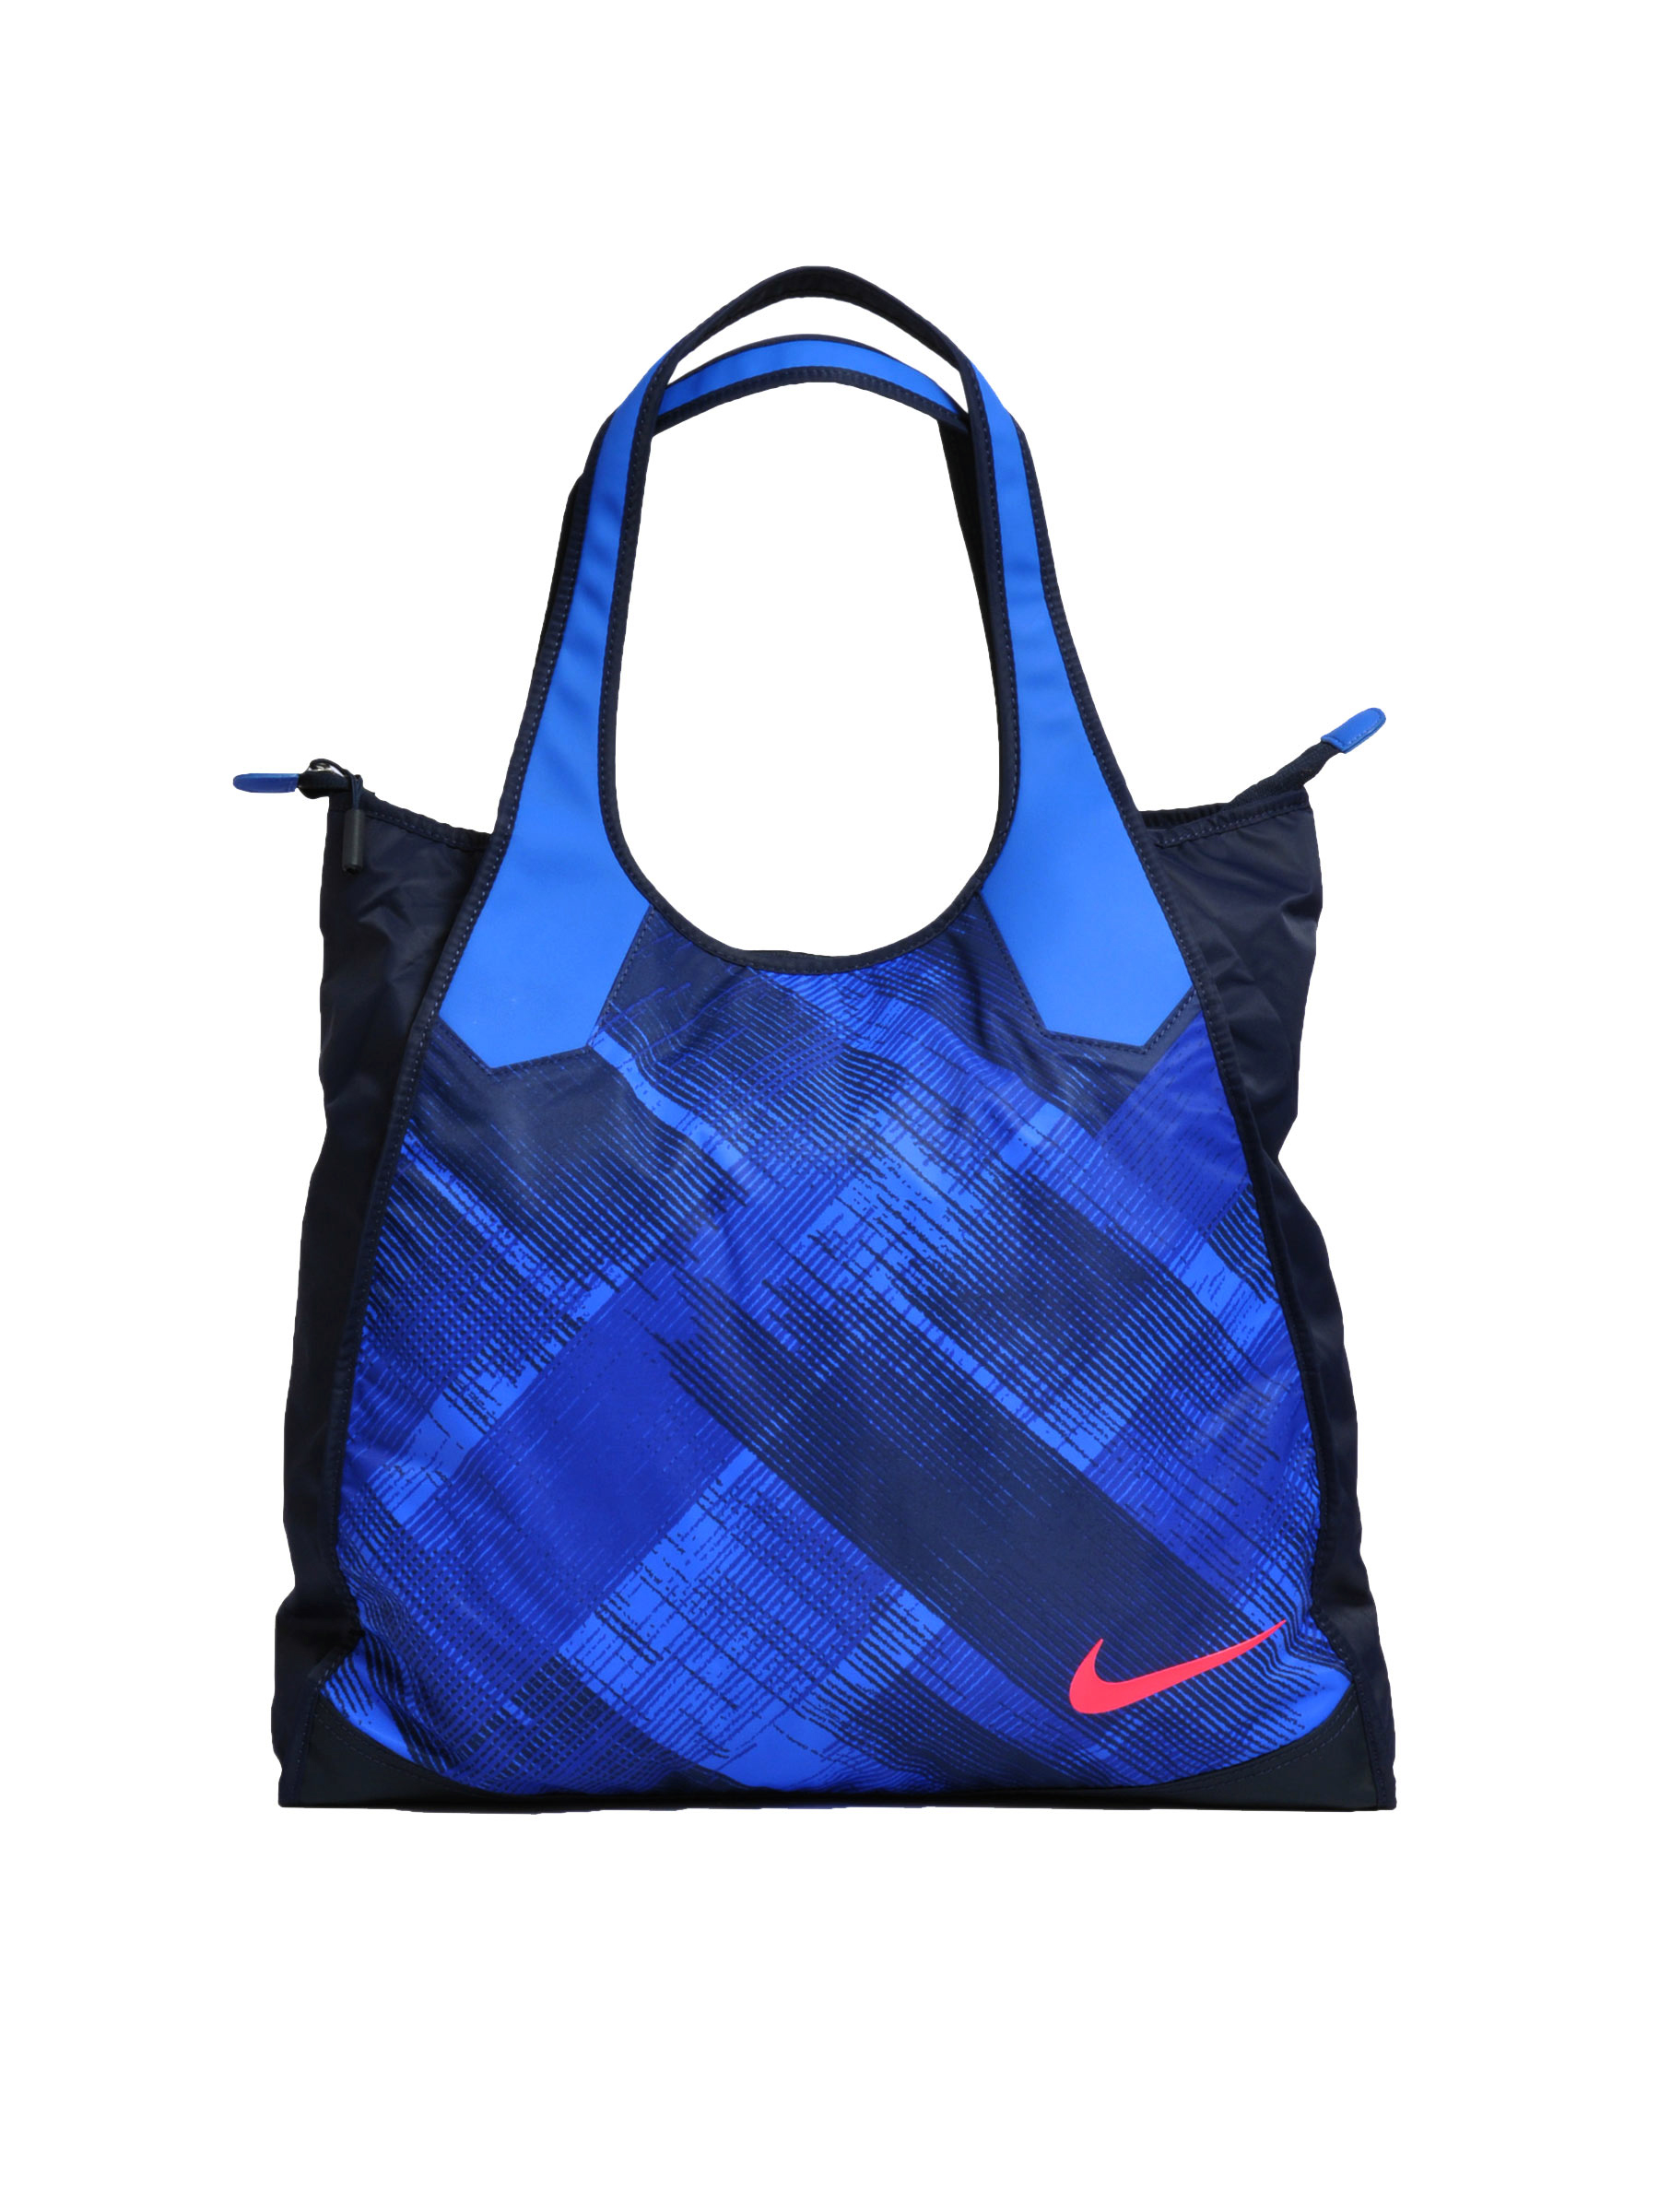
Nike Women Checks Blue Handbags
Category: Accessories / Bags / Handbags
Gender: Women
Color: Blue
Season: Fall 2011
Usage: Casual